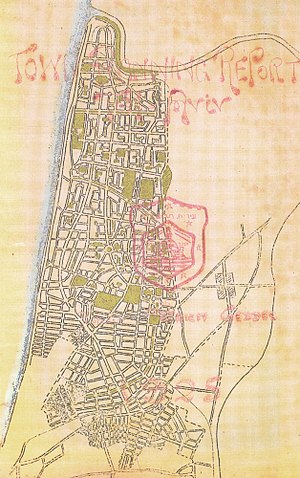
Patrick Geddes
Masterplan for Tel Aviv, 1925
Patrick Geddes var en skotsk biolog, også kendt som en innovativ tænker indenfor områder som byplanlægning og uddannelse. Han var ansvarlig for indførelsen af konceptet ”region” i arkitektur og planlægning og er også kendt for at have opfundet termen konurbation.